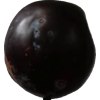
Label: plum